Ötztal railway station

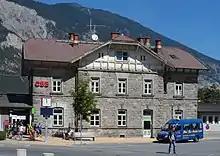
The station in 2013.

Ötztal is a railway station on the Arlberg railway between Innsbruck and Bludenz in Tyrol, Austria.